New York State Route 65

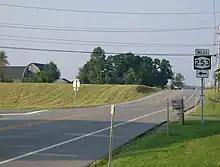
The current eastern terminus of NY 253 at NY 65 in Pittsford. This was once the southern terminus of NY 253's overlap with NY 65.

All of what is now NY 65, including the portion of the route north of modern NY 31, was state-maintained by 1926. In the 1930 renumbering of state highways in New York, NY 65 was assigned to an alignment extending from NY 254 (now US 20A) in Honeoye northward to NY 15 (now NY 96) in Brighton. The route followed the northernmost portion of what is now CR 37 from Honeoye to US 20 in West Bloomfield, from where it continued to Brighton on its current alignment. The section of NY 65 south of US 20, which was not state-owned in 1926, was removed from the route . Farther north, ownership and maintenance of the portion of the route north of NY 31 was transferred to Monroe County by 1990.